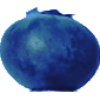
Label: huckleberry